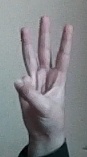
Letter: thaa